Paul Cosford

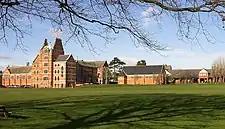
Exeter School, where Cosford was head boy

Paul Cosford was born in Thornbury, Gloucestershire, on 20 May 1963, one of three children born to teachers Brian and Judith Cosford. Following a move to Exmouth, he entered Exeter School in 1974, and became deputy head boy and captain of tennis there. He completed his secondary education in 1981 and gained admission to study medicine at St Mary's Hospital Medical School, London, where he also participated in rowing. After graduating with at first a bachelor's degree and then a medical degree in 1987, he moved back to Devon.